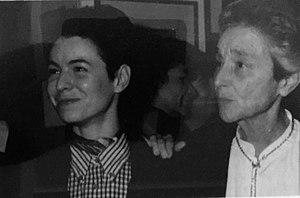
pendant le vernissage
Emmanuelle Amsellem, née à Cannes le 22 juin 1962, est une artiste-peintre non-figurative qui se distingue depuis 2007 par le choix d’un genre, le monochrome, avec un medium, la peinture à l’huile sur toile de lin, et une technique, le pointillisme au couteau à palette. Cette méthode, qui a été mise au point à partir de l’observation d’un tableau de Paul Signac, Notre-Dame de Paris, a été définie par le philosophe et éditeur Arthur Cohen comme un « néo-impressionnisme abstrait ».